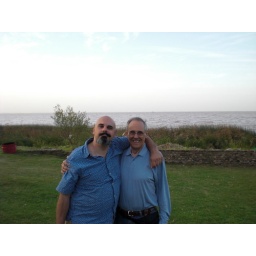
The coast near my house (well 15 minutes away)